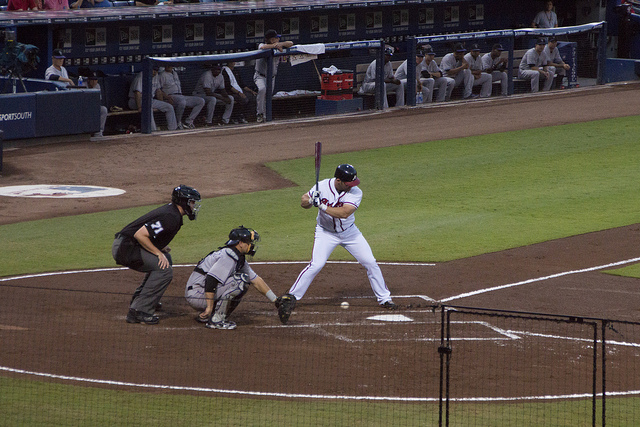
user: Given an image and a question. Answer the question in a short answer. Question: Why are the men bending down? Short Answer:
assistant: to catch ball